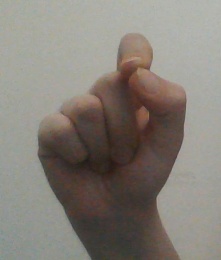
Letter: fa